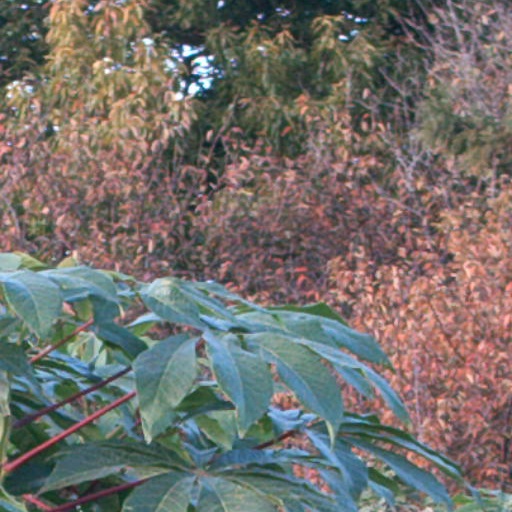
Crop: cassava